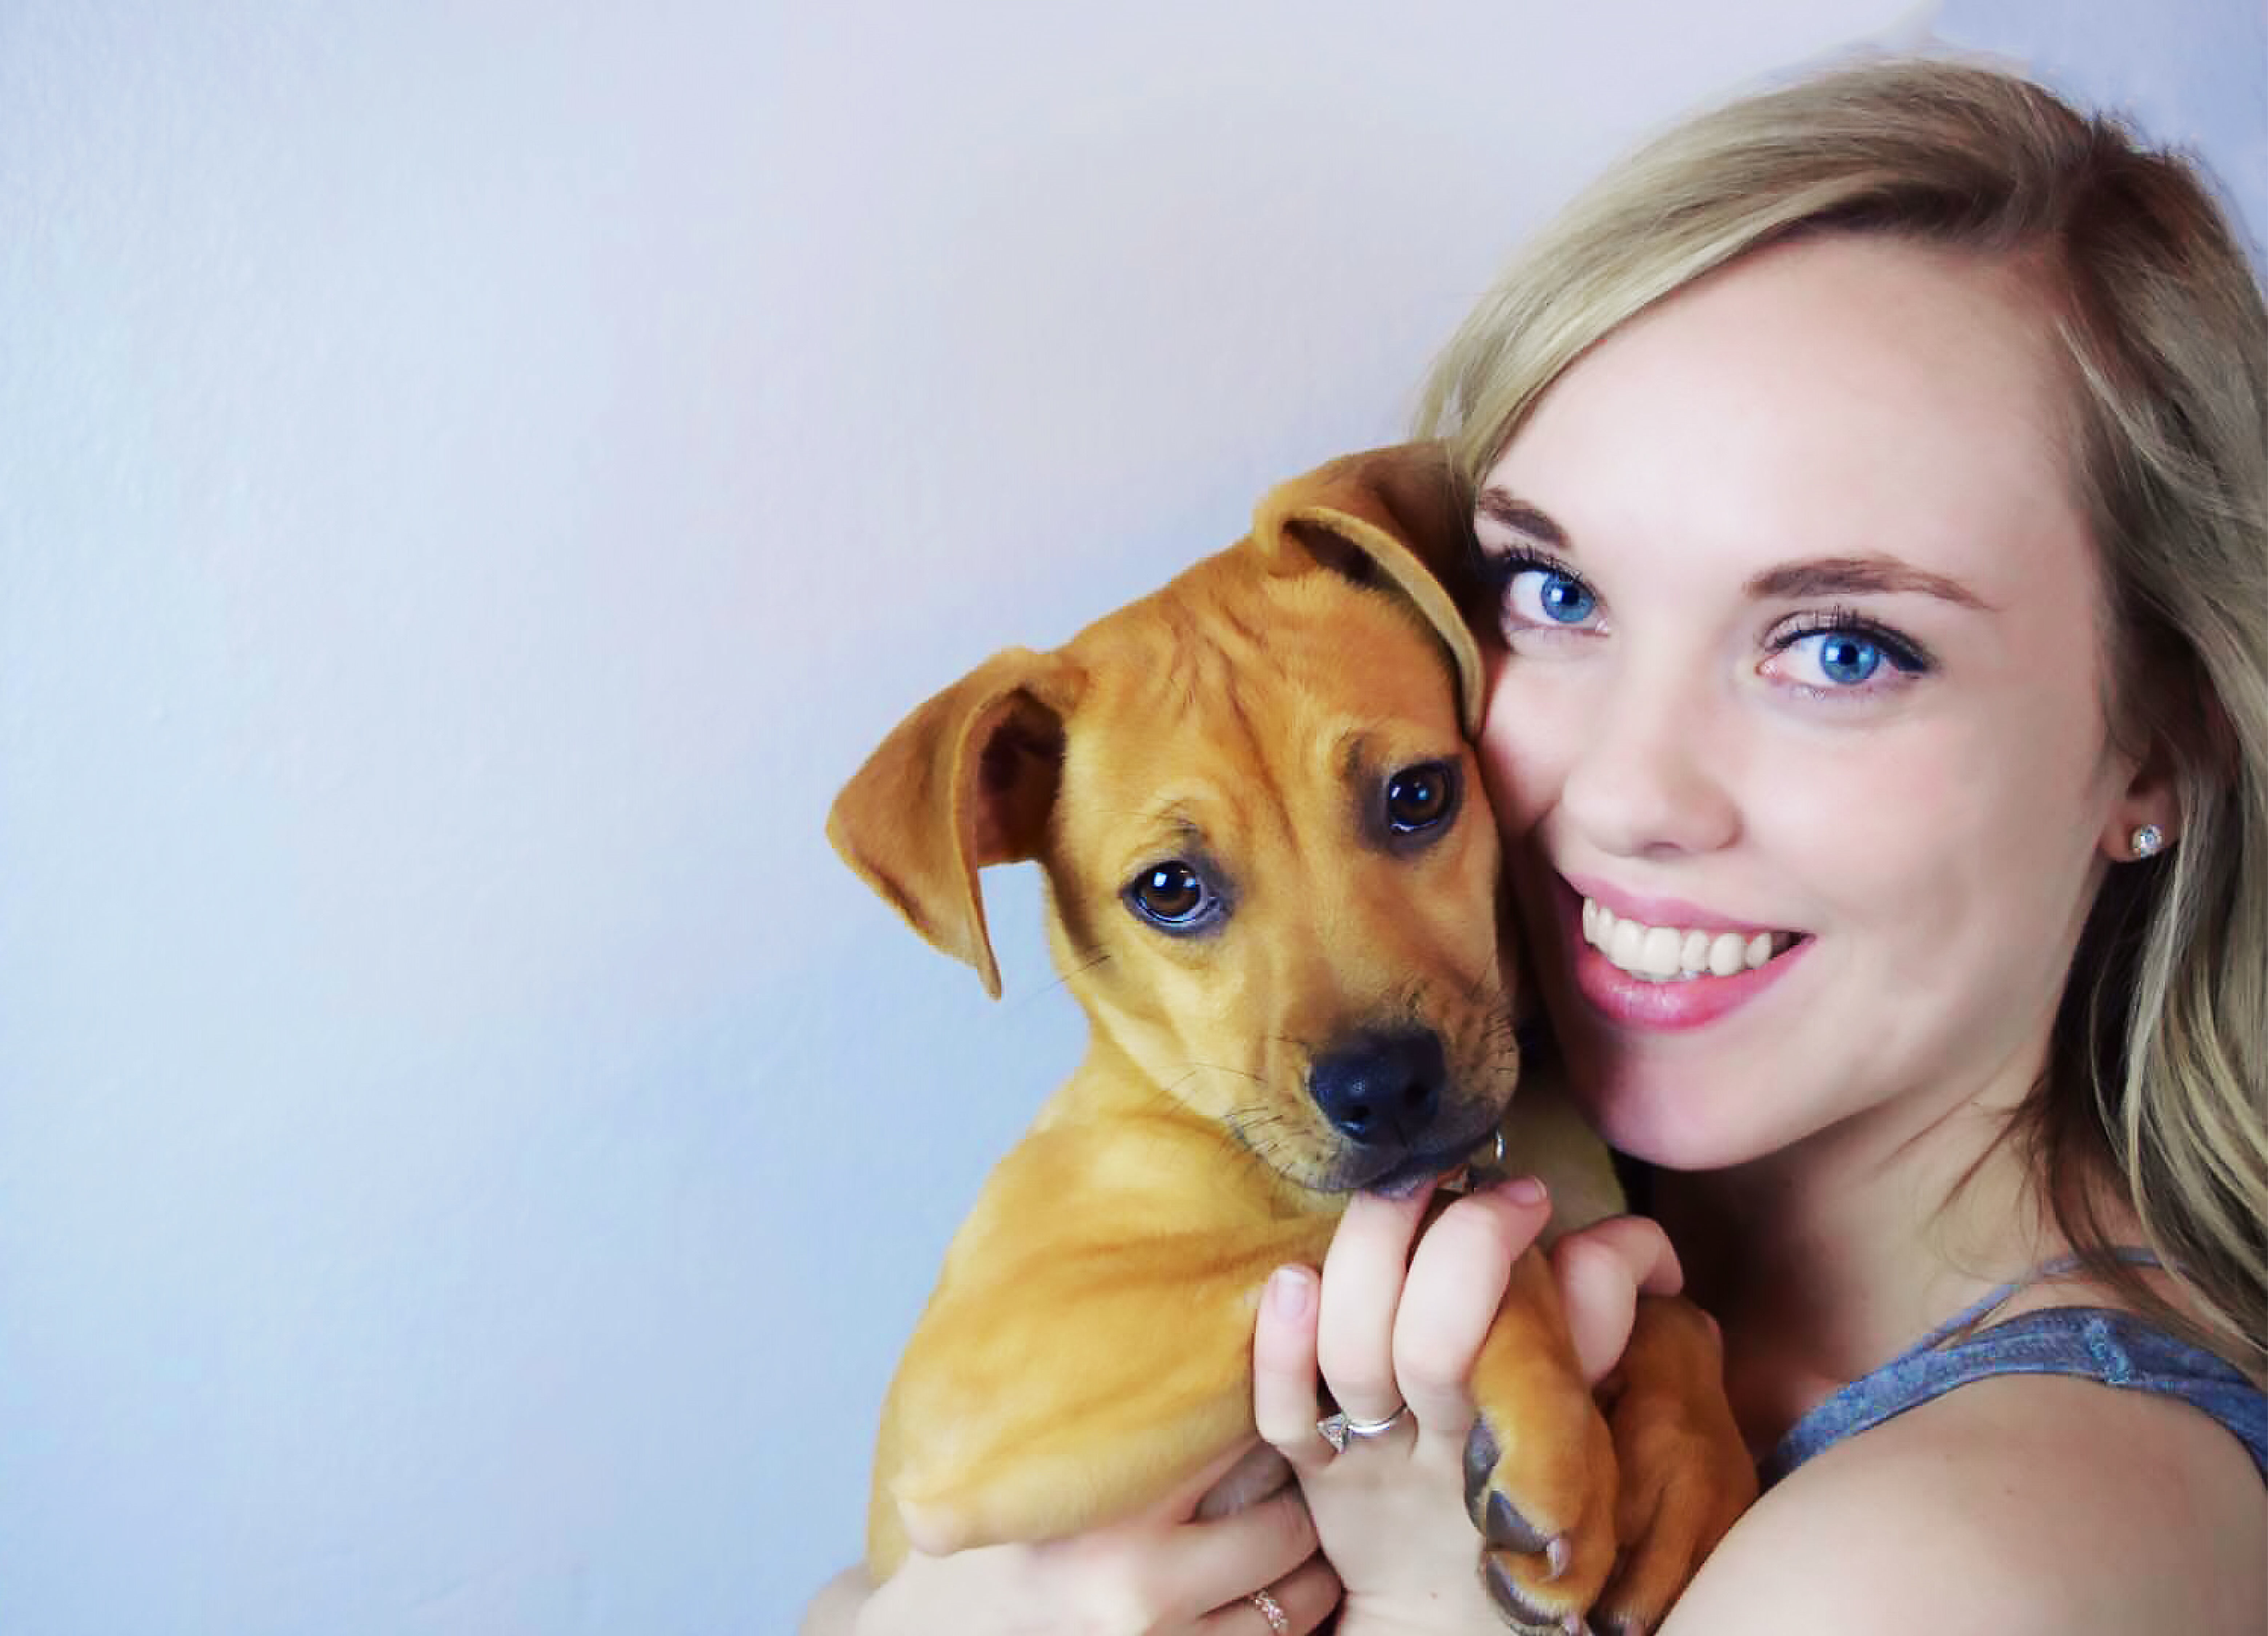
puppy, dog, mammal, nose, eye, skin, dog like mammal